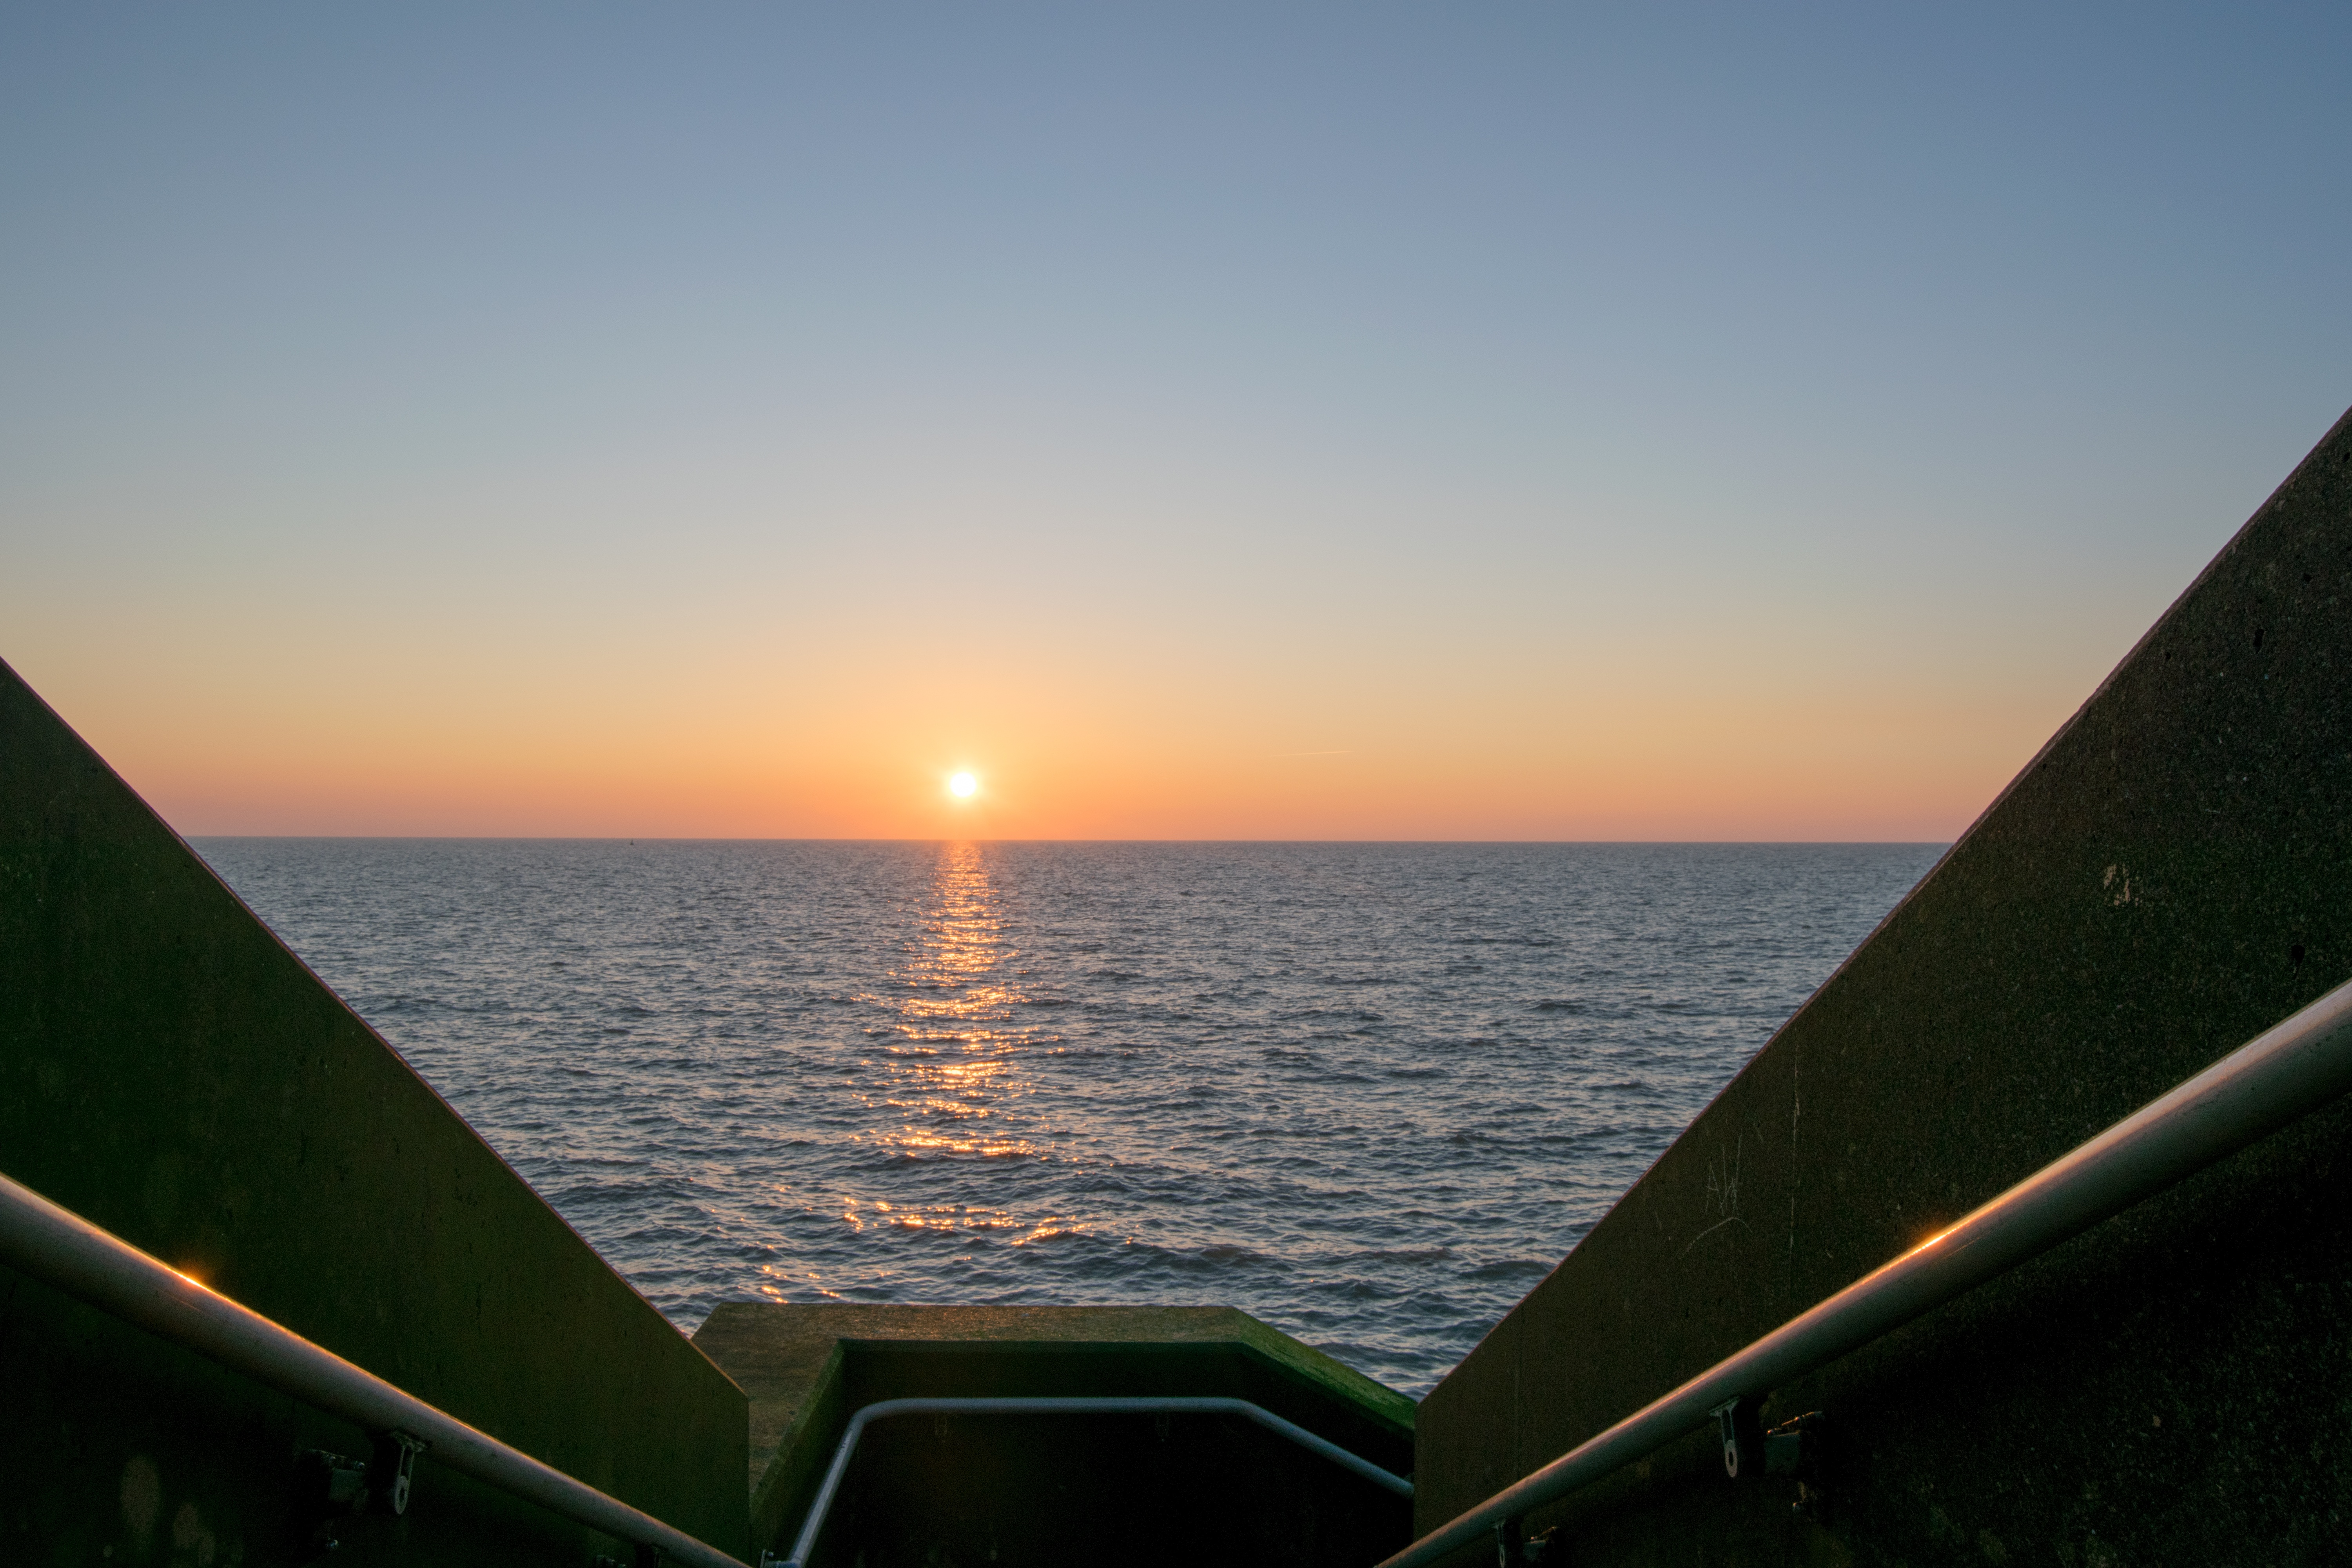
beach, sea, coast, ocean, horizon, sunrise, sunset, boat, sunlight, morning, shore, dawn, vacation, dusk, vehicle, bay, cape